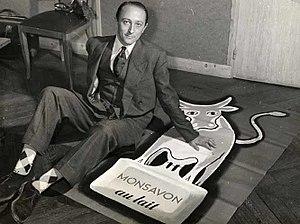
François Clauteaux, directeur de la publicité de L'Oréal en 1951
François Clauteaux, Nantes, 29 janvier 1920-Paris, 25 mars 2007), est un publicitaire et patron de presse français.
Monsavon est une marque commerciale de produits d'hygiène appartenant à la société de droit néerlandais Unilever NV.